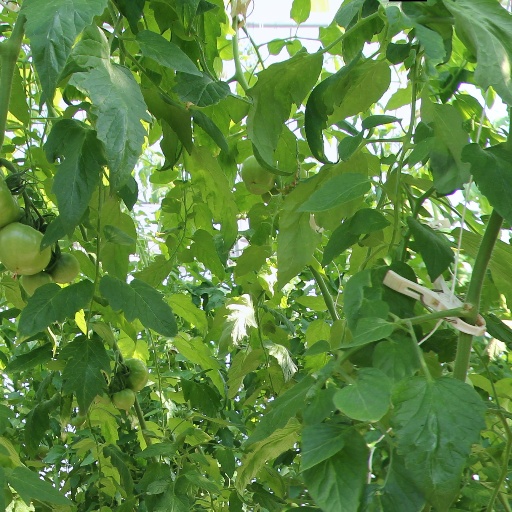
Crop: tomato